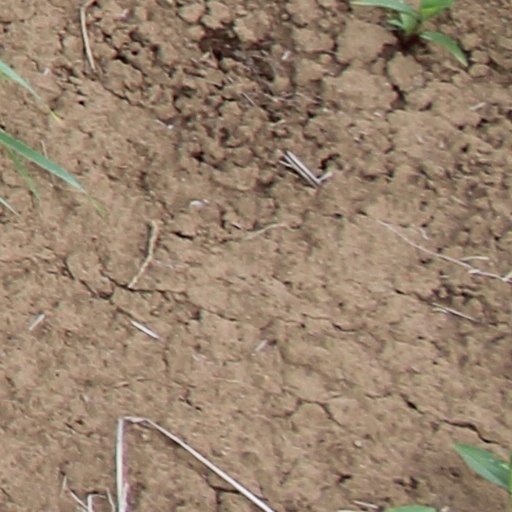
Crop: wheat